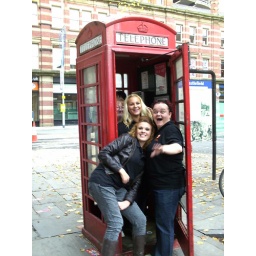
Team photo challenge - All the team in a phone box